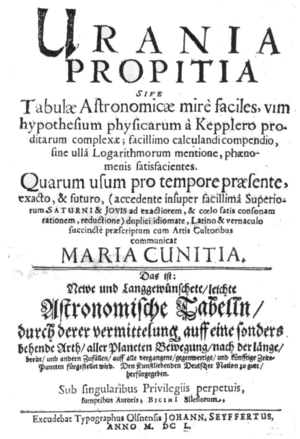
Maria Cunitz ou Maria Cunitia est une astronome née en Silésie. Elle est l'auteur de l'ouvrage Urania propitia dans lequel elle apporte de nouvelles tables, de nouvelles éphémérides et une nouvelle solution élégante au problème de Kepler. Le cratère Cunitz sur Vénus est nommé d'après elle. Le planétoïde Mariacunitia est nommé en son honneur.